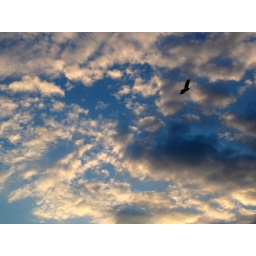
one bird in a sea of clouds